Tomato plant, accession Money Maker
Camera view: tilt-top (135 deg); turntable rotation: 60 degrees
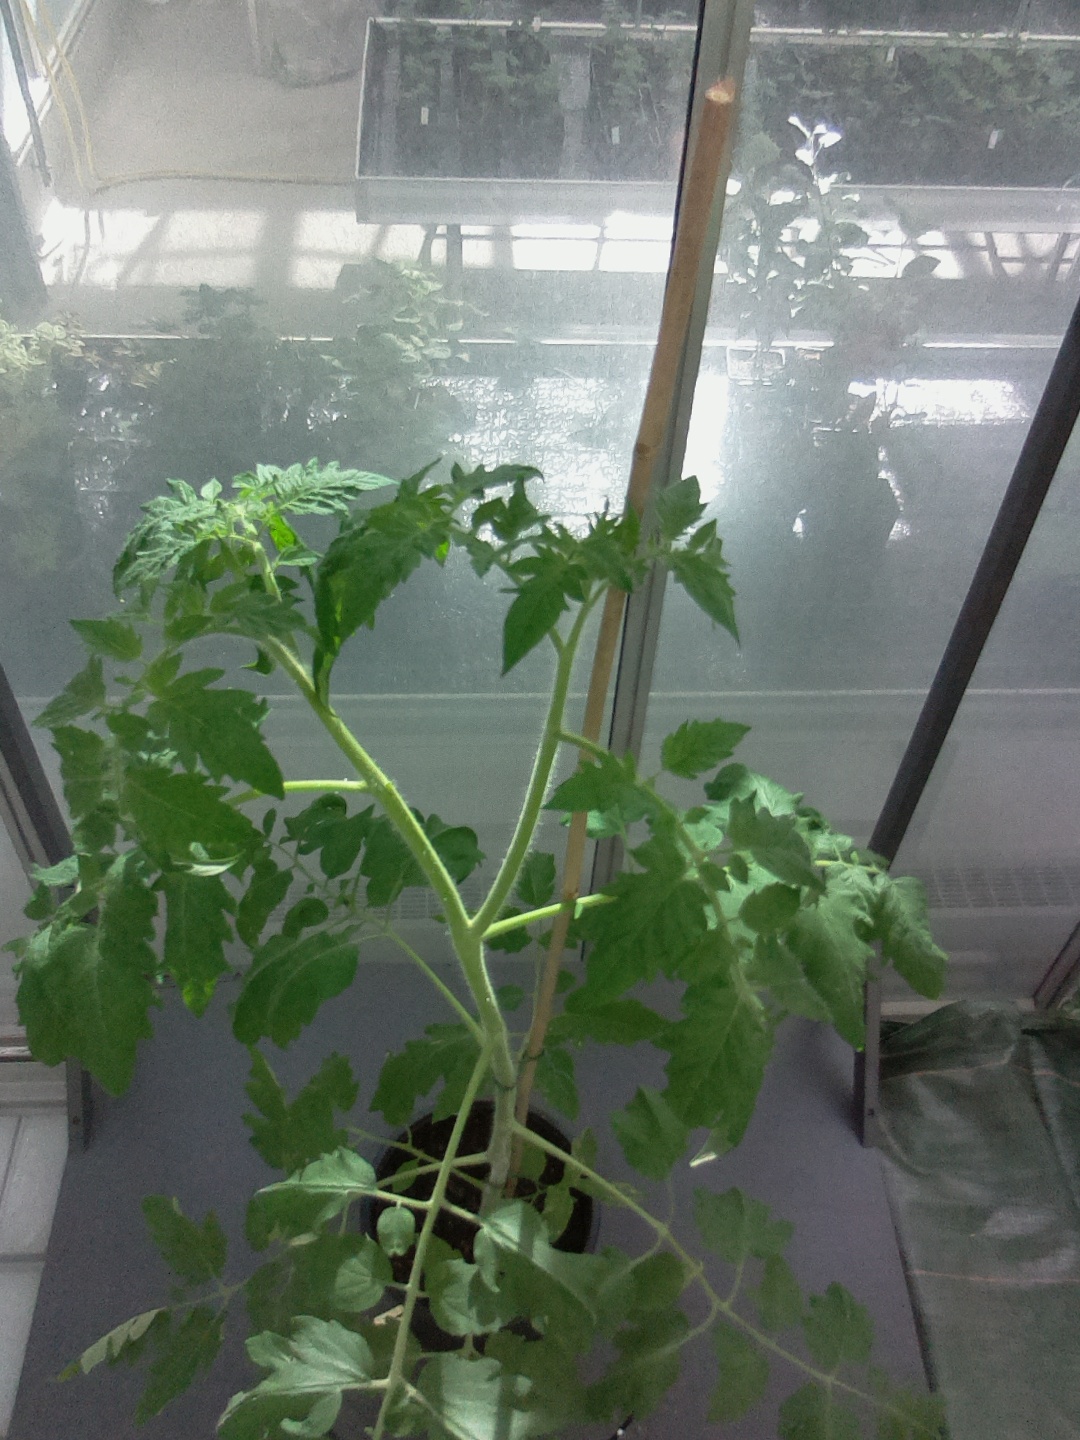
BBCH growth stage 23: 30%-40% Side shoots formed